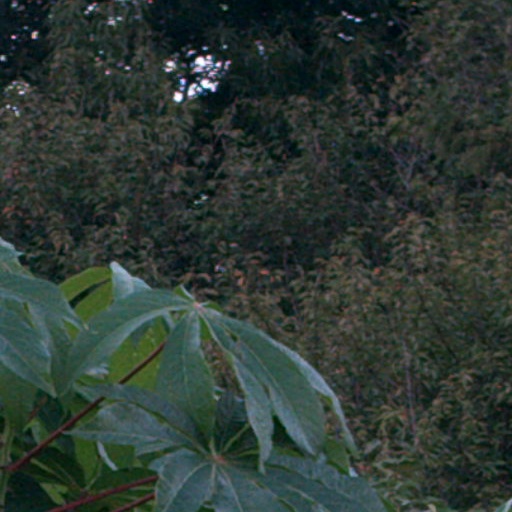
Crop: cassava